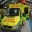
Label: ambulance